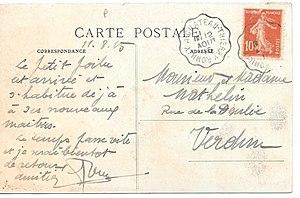
Timbre à date d'ambulant postal daté du 12 août 1915 sur la ligne de Château-Thierry à Romilly sur une carte postale d'Esternay.
La ligne de Mézy à Romilly-sur-Seine est une ligne de chemin de fer française non électrifiée à écartement standard et à voie unique de la région Champagne-Ardenne. Elle est partiellement déclassée. La voie et la plateforme sont encore utilisées jusque Montmirail pour le transport de céréales.
Le terme ambulant a désigné dans le vocabulaire utilisé par les services postaux tout ce qui avait trait au tri du courrier dans des véhicules roulants. La plupart de ces véhicules était des wagons-poste, incorporés à des trains transportant des voyageurs. Sur certains grands axes, en raison du nombre de services ambulants à tracter, étaient constitués des trains postaux. Il y eut également des bureaux-ambulants routiers, installés dans des autocars spécialement aménagés pour le tri.